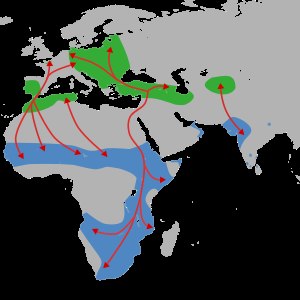
Hvid stork
Udbredelse og trækmønster